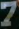
Number: 7